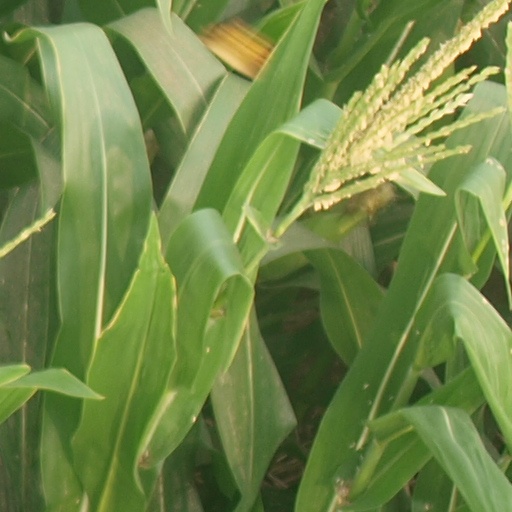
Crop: maize; corn